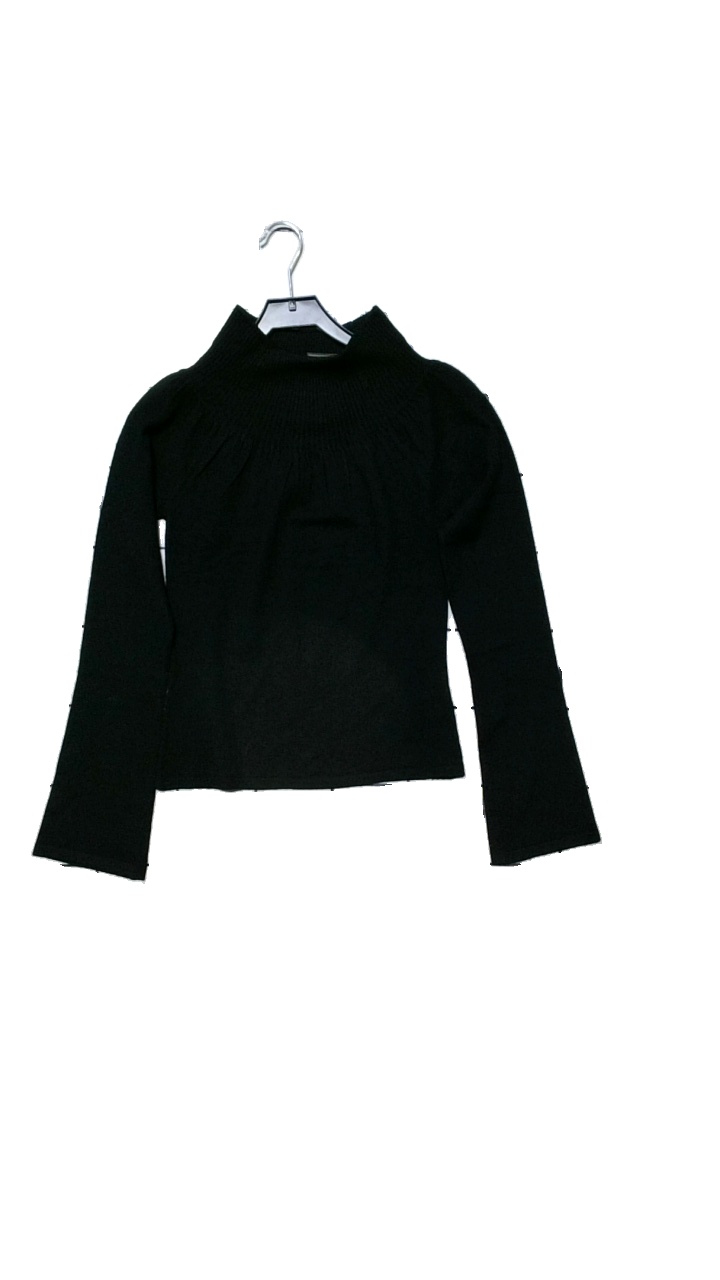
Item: Top (Ladies)
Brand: Clothes
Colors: Black
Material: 55% acrylic, 25% wool, 18% polyamide, 2% elastane
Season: All
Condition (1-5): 4
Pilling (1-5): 3
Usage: Reuse
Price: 50-100